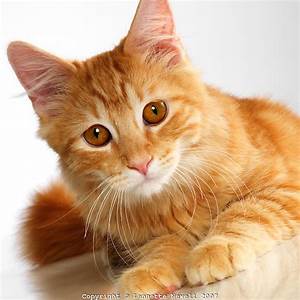
Label: cat